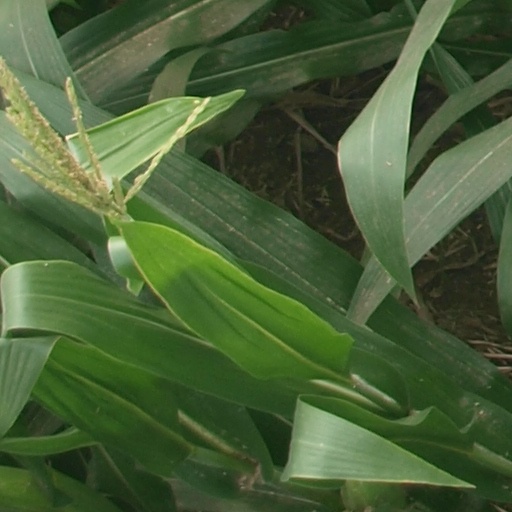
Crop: maize; corn